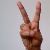
The image shows a hand gesture representing the letter 'V' in Indian Sign Language.